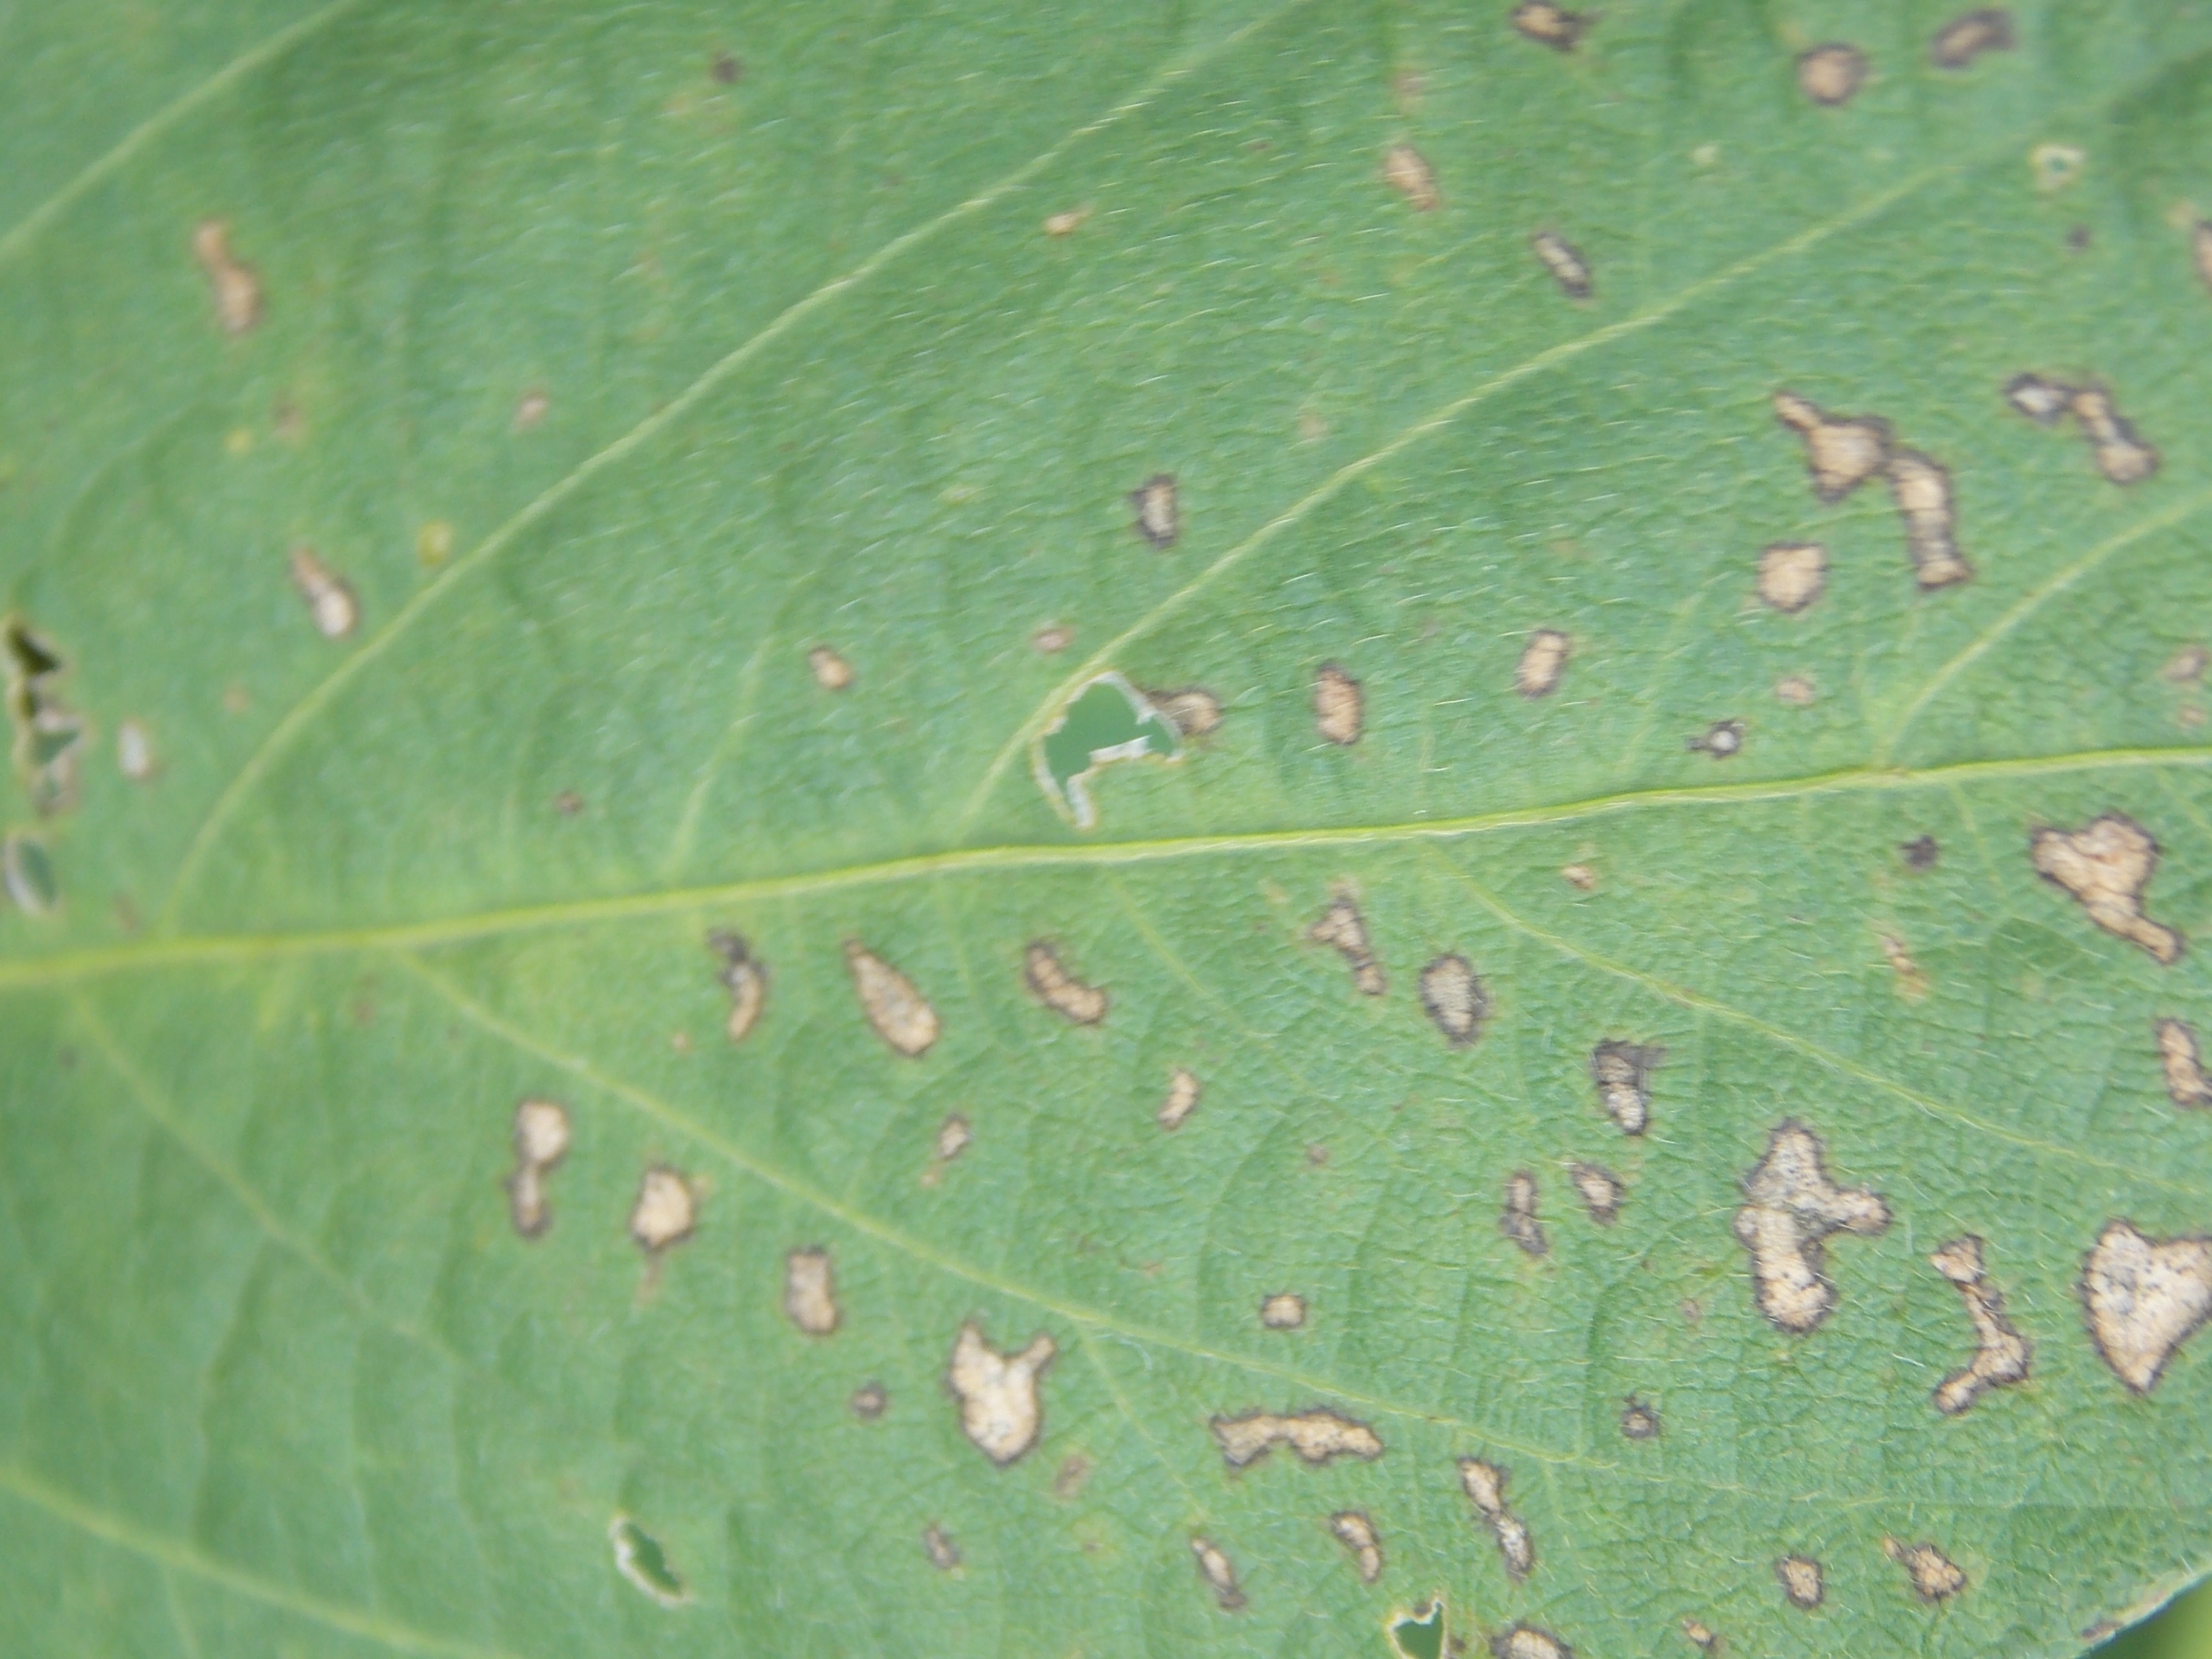
Label: Disease